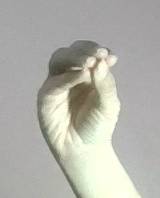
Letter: ha